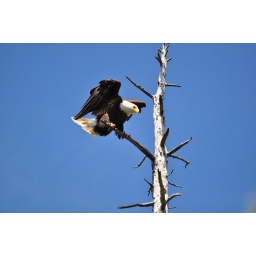
june 12 2010 12:47 - adult lands in perch tree after dropping fish off in nest152